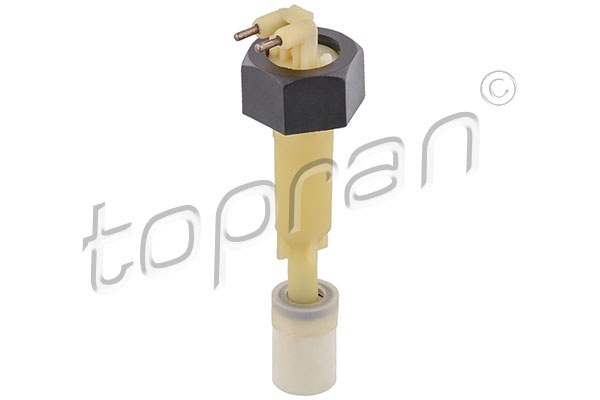
COOLANT LEVEL SENSOR SWITCH | BMW | 61311384739
This level sensor is located on the coolant recovery tank and monitors the level of the coolant in the expansion tank. If the coolant level drops too much this sensor will send a signal to the dash to notify you. However, this sensor failing can result in a "low coolant level" warning which can be verified by checking coolant level first. Brand: TOPRAN Product Nr: 500 798 755 Information Includes seal Compatible with OEM numbers; BMW 1 384 739 BMW 6131 1 384 739
Brand: TOPRAN
Category: Vehicles & Parts > Vehicle Parts & Accessories > Motor Vehicle Parts > Motor Vehicle Sensors & Gauges > Coolant Temperature Sensors